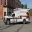
Label: ambulance